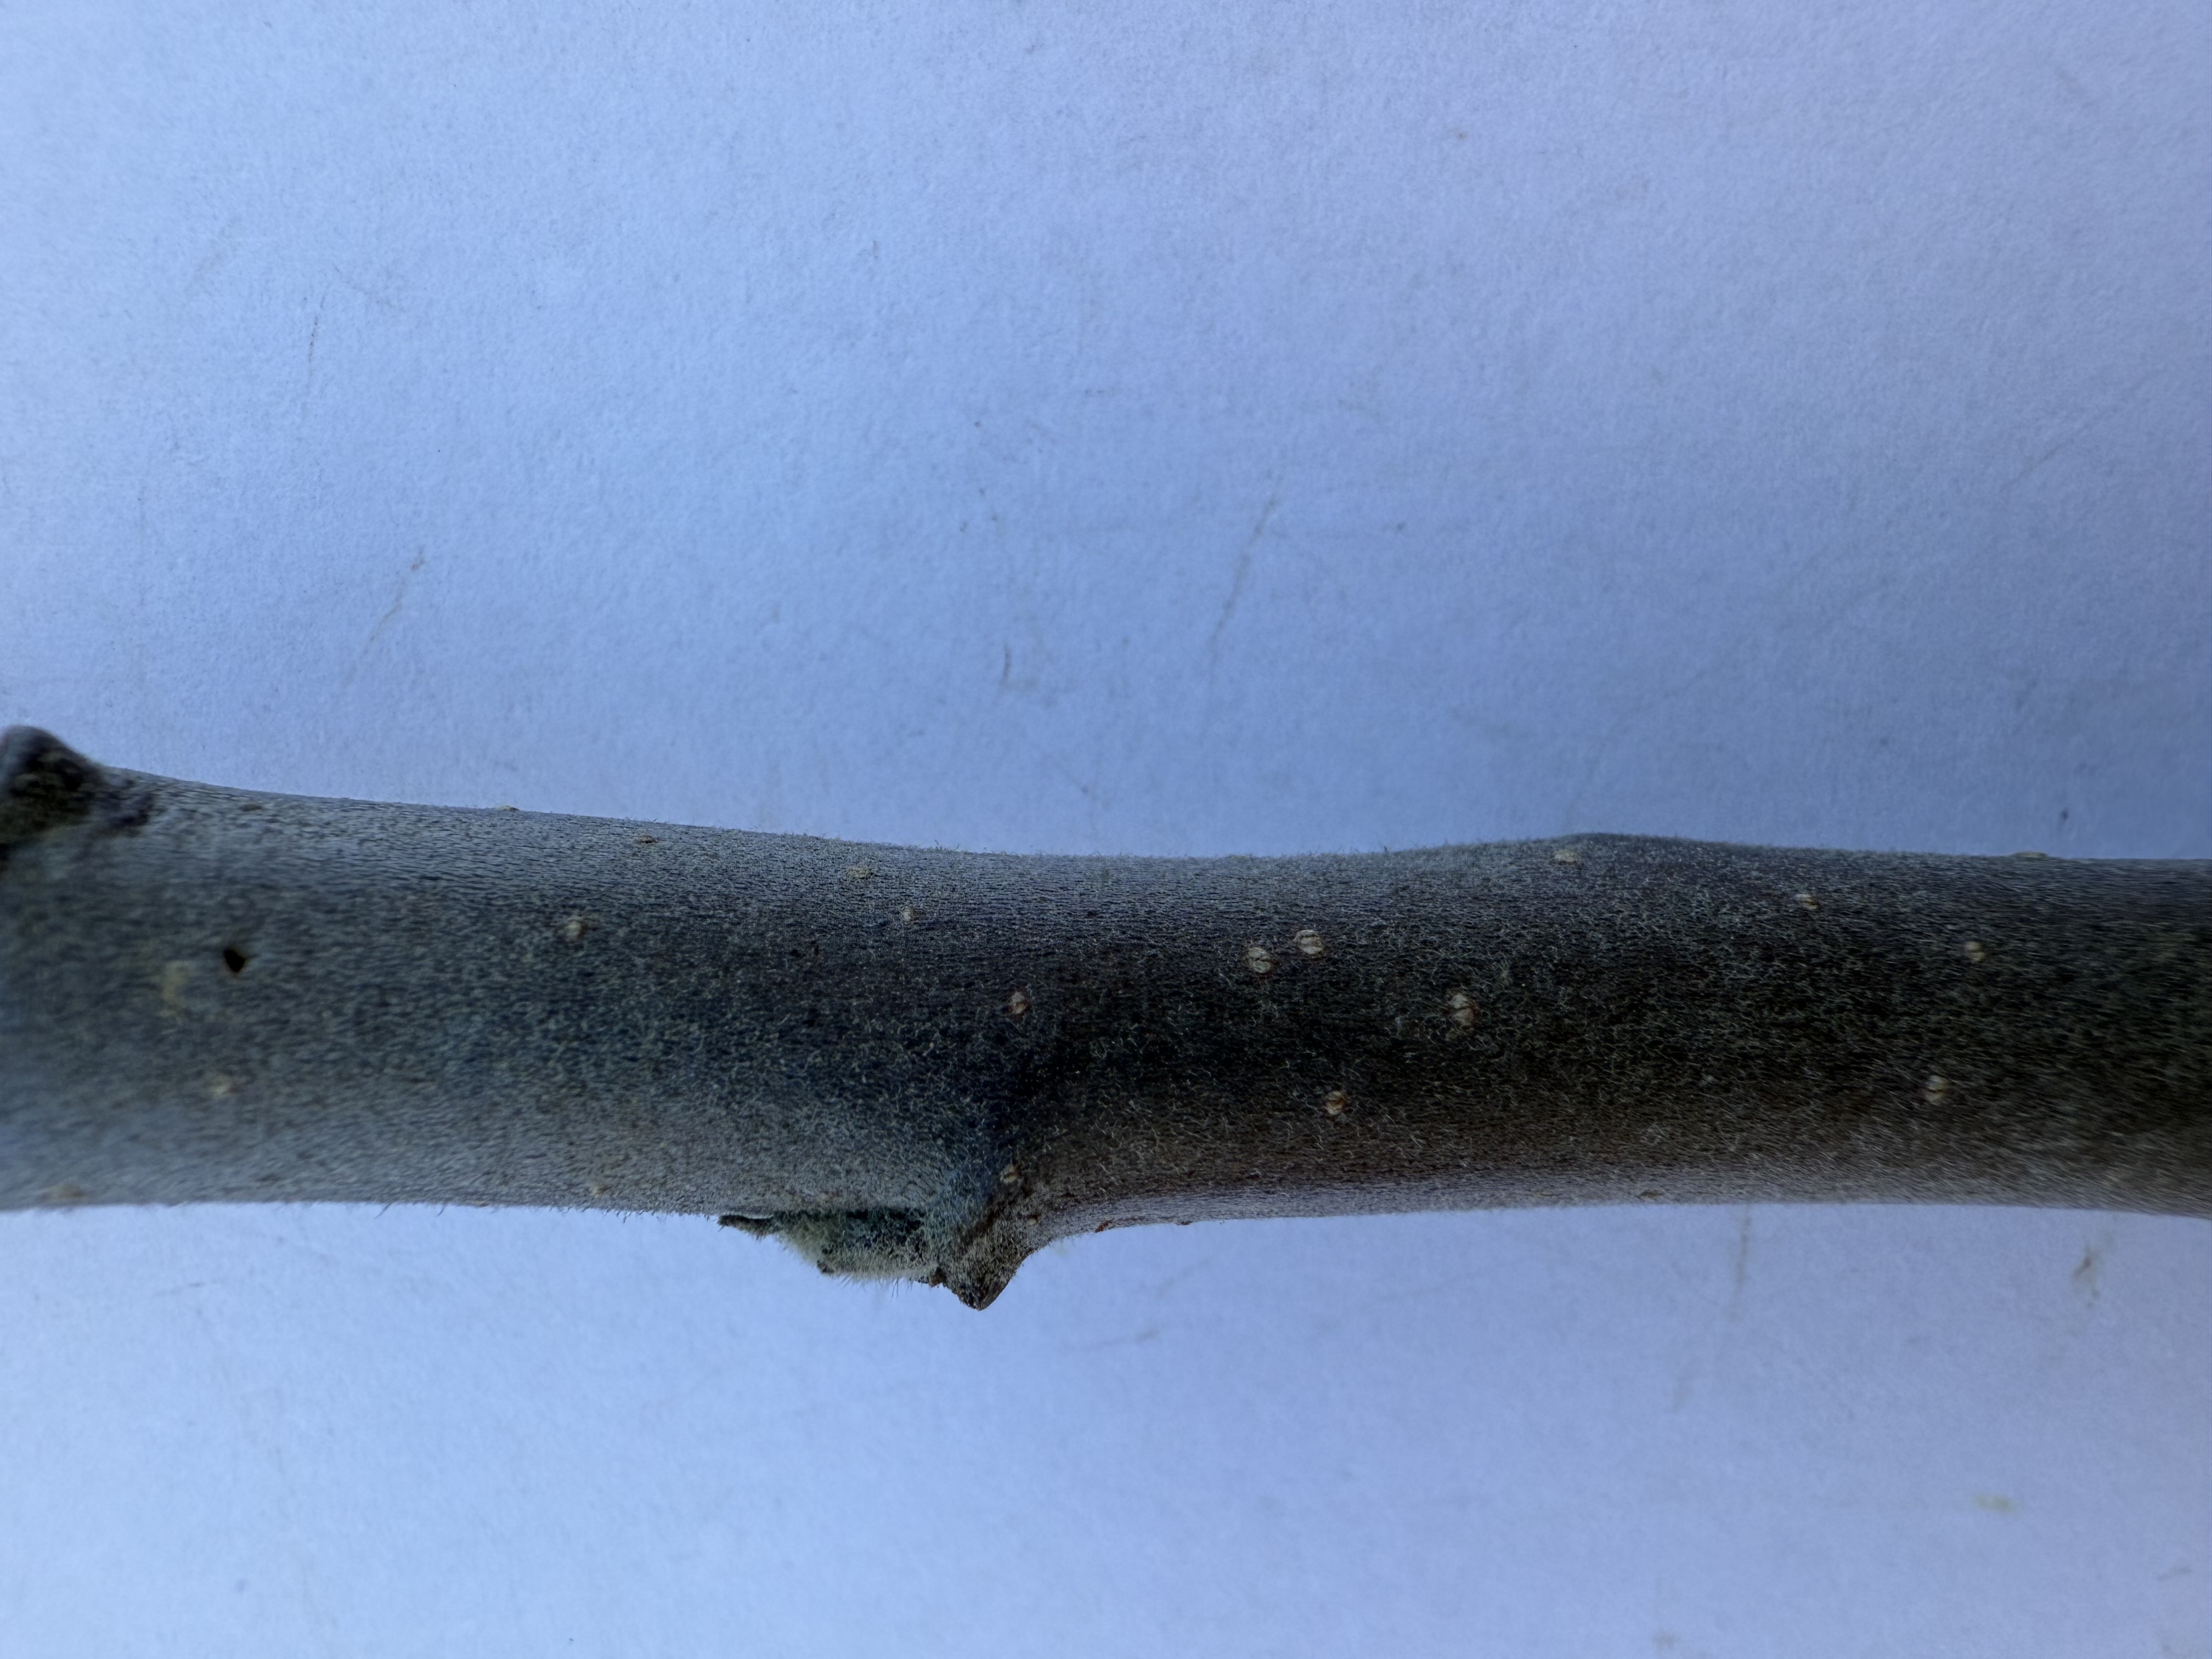
Variety: Redlove Apple